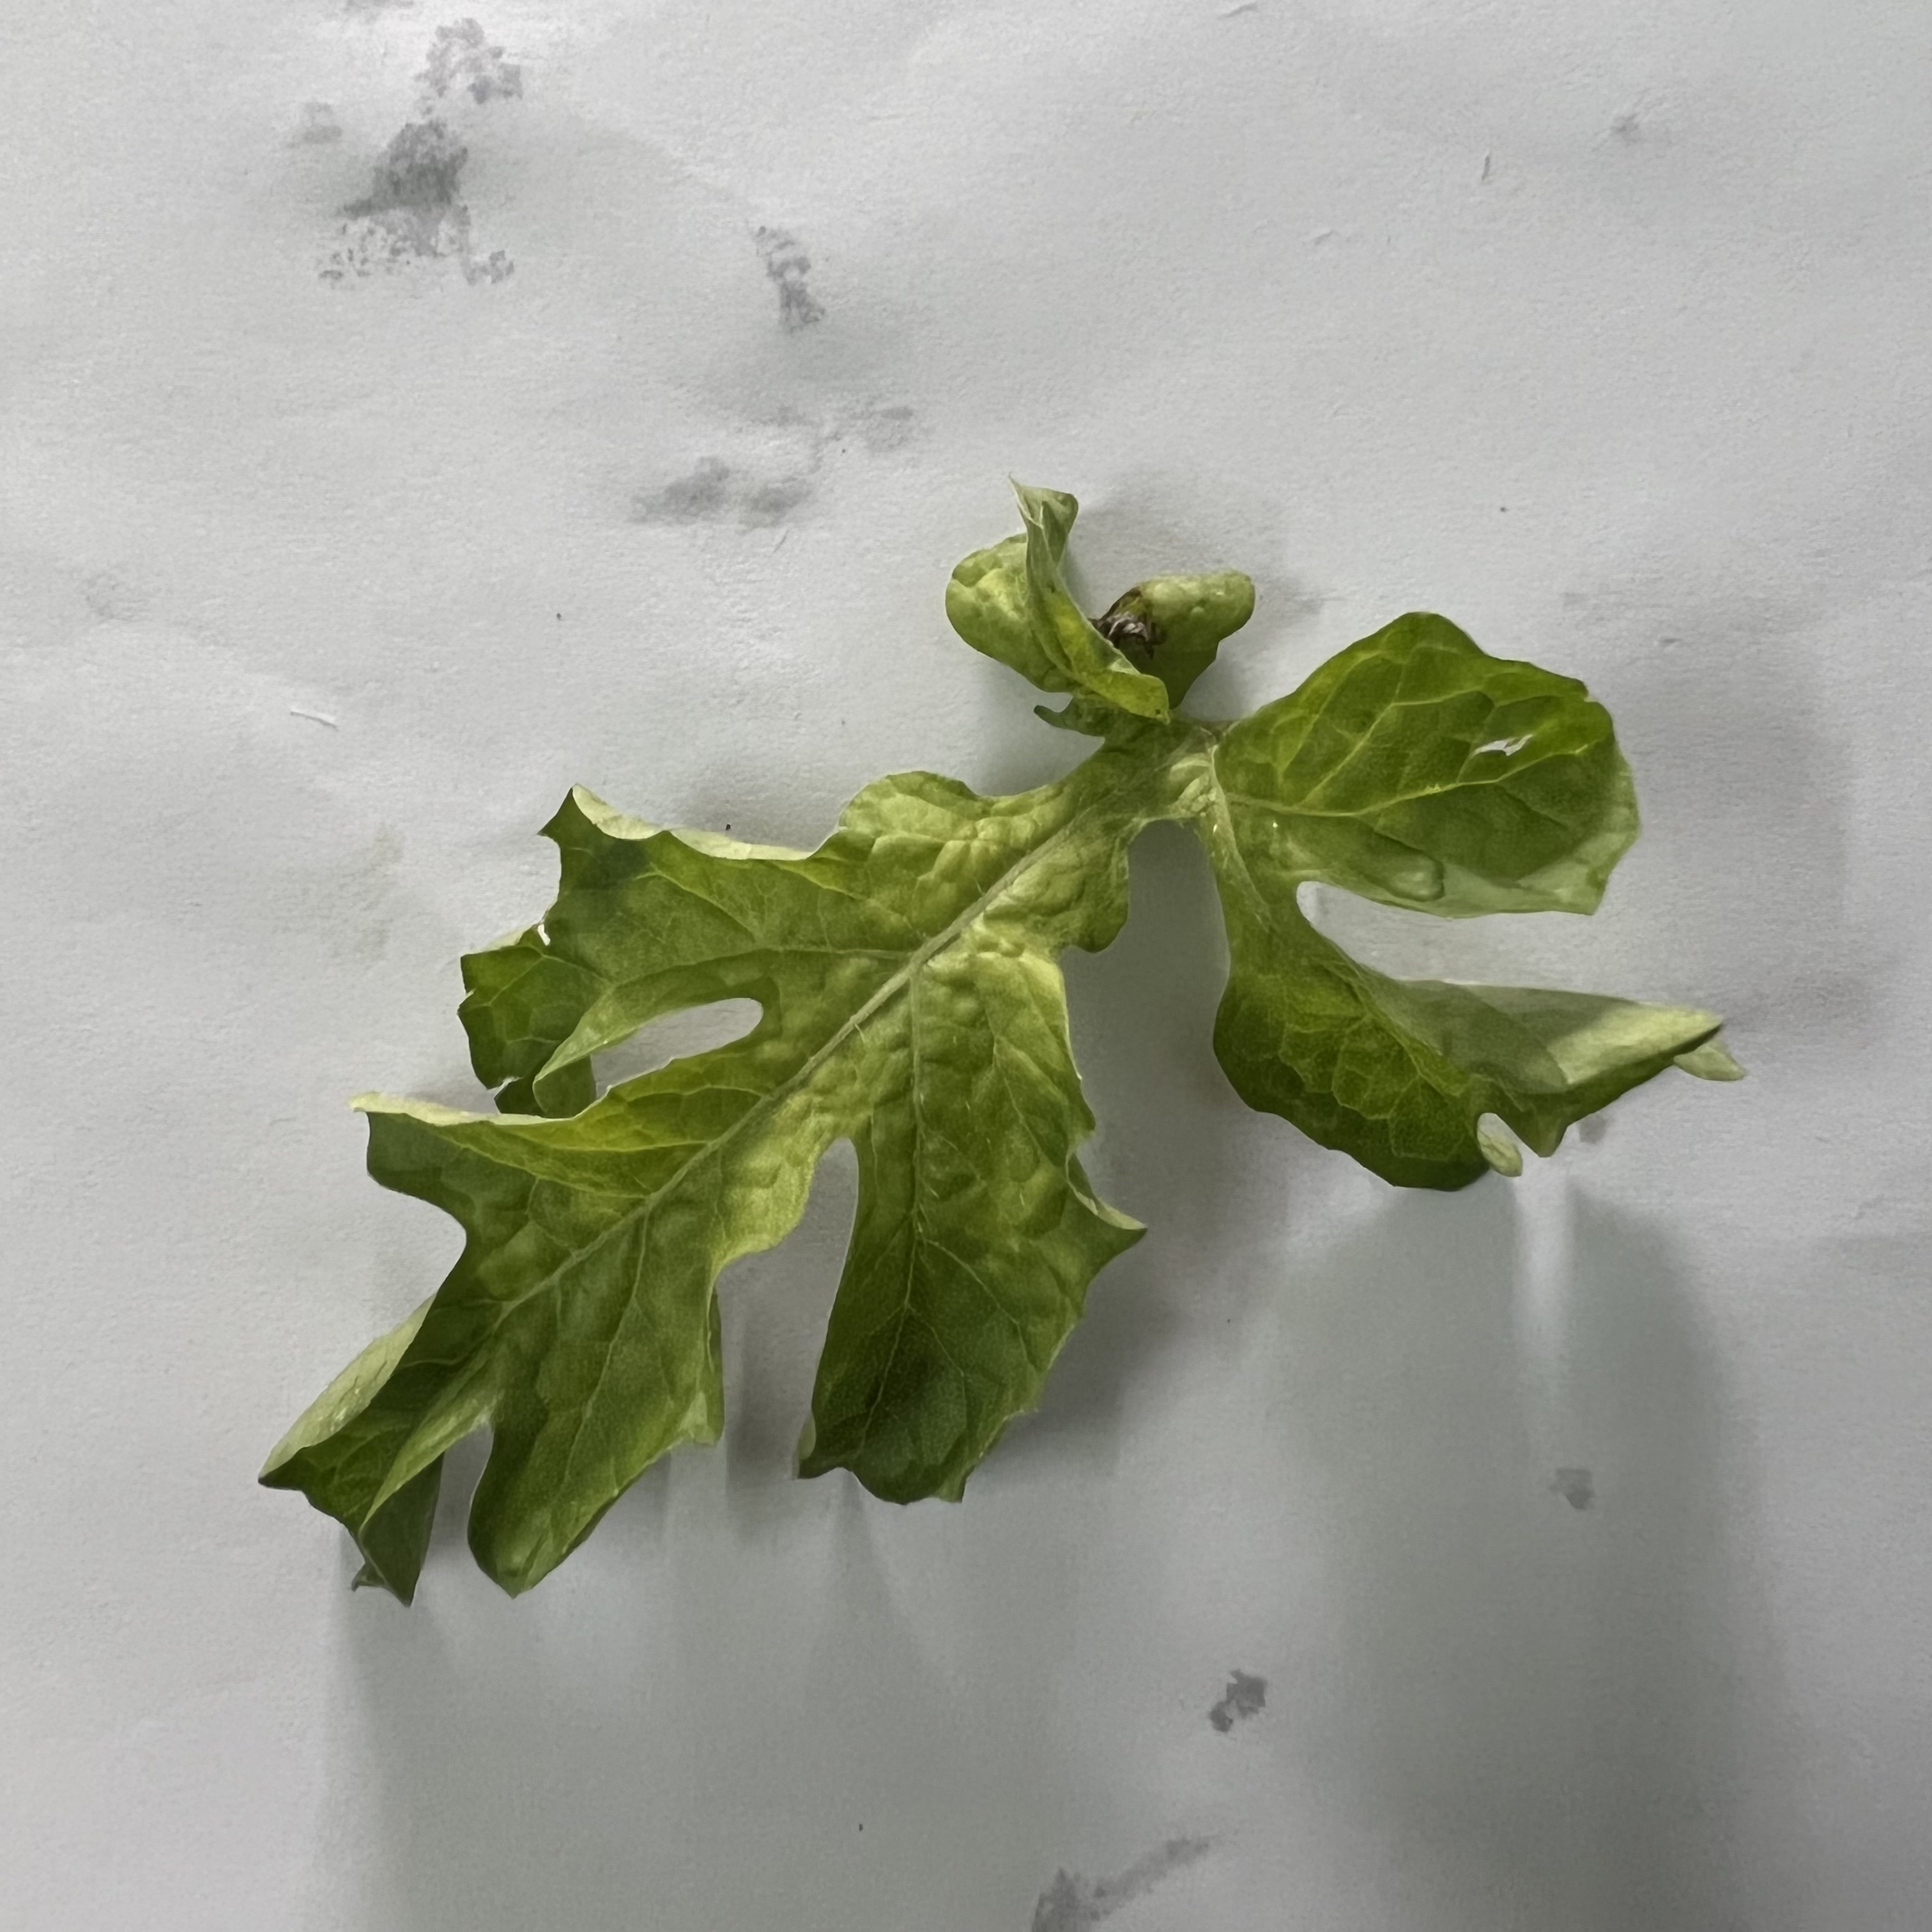
Label: Mosaic_Virus